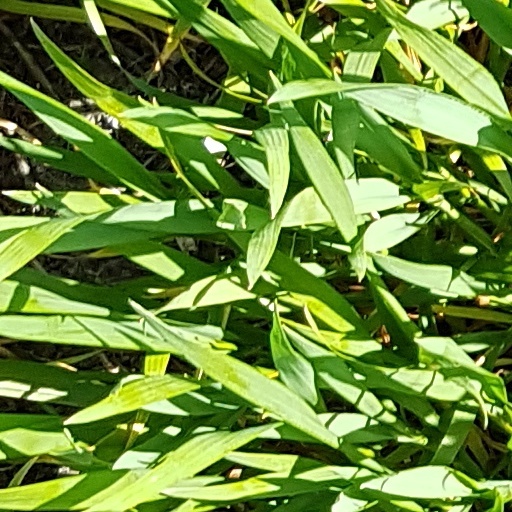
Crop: wheat